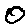
Label: 0